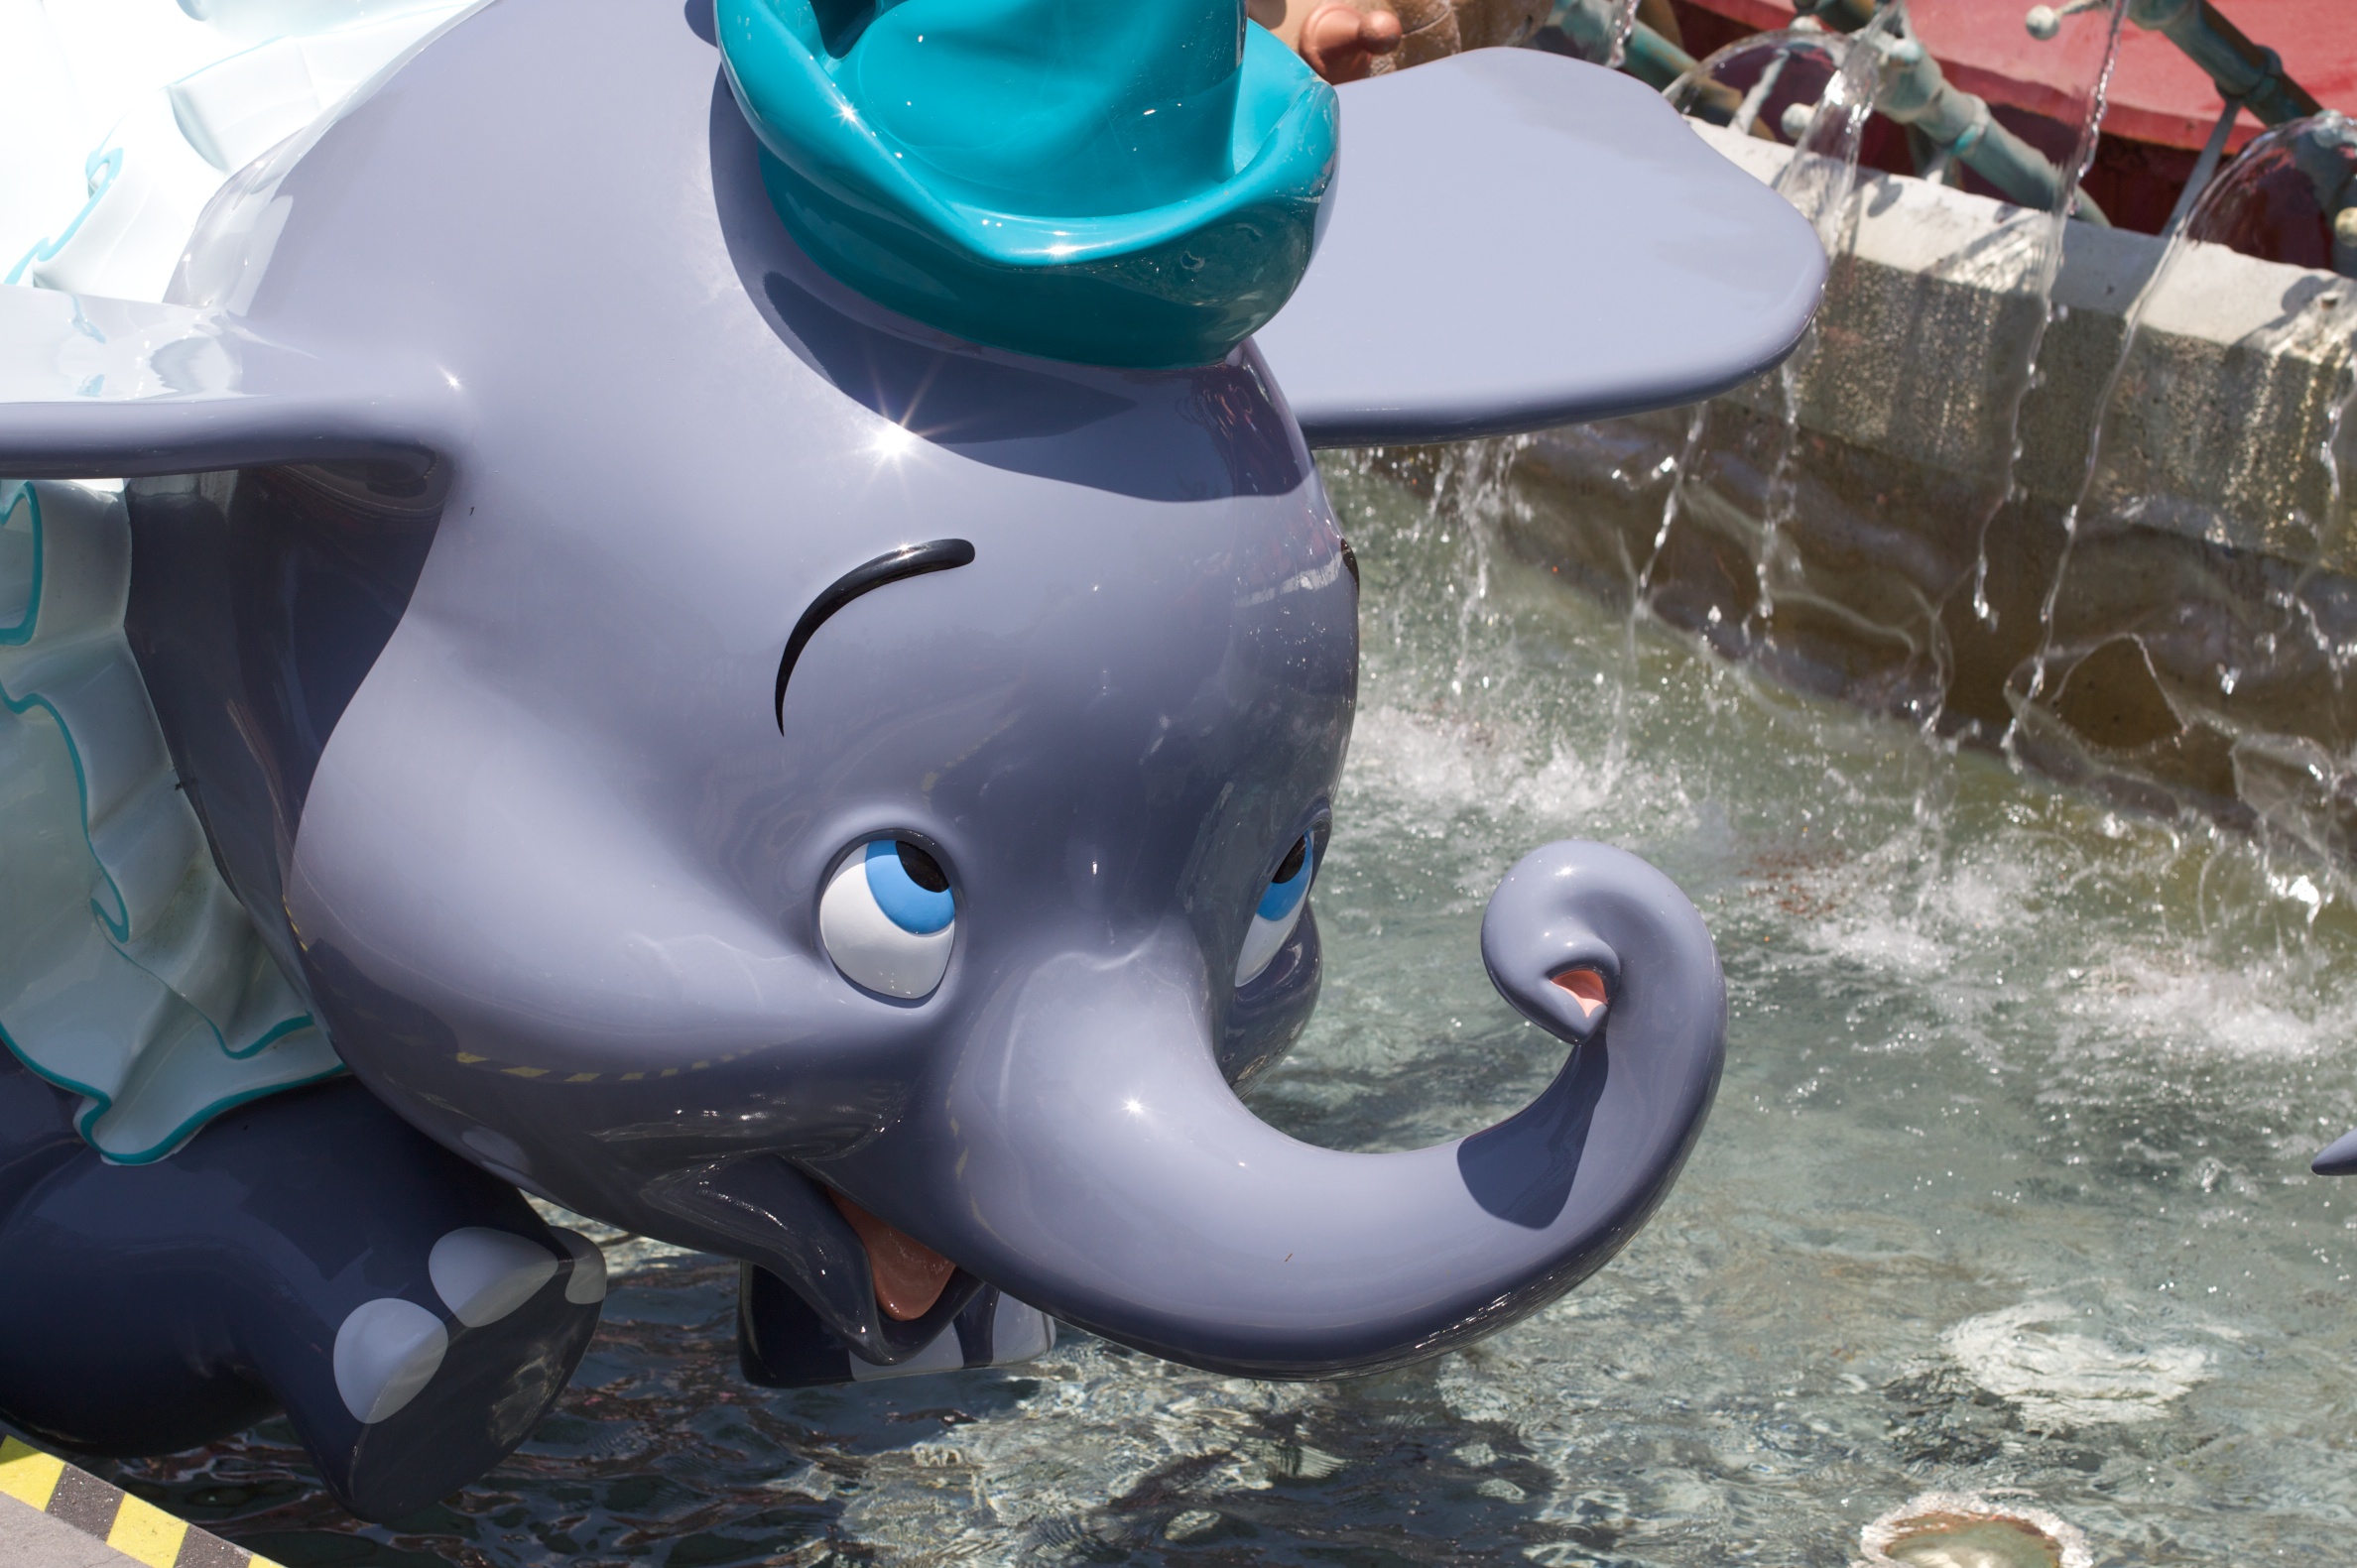
disney, art, inflatable